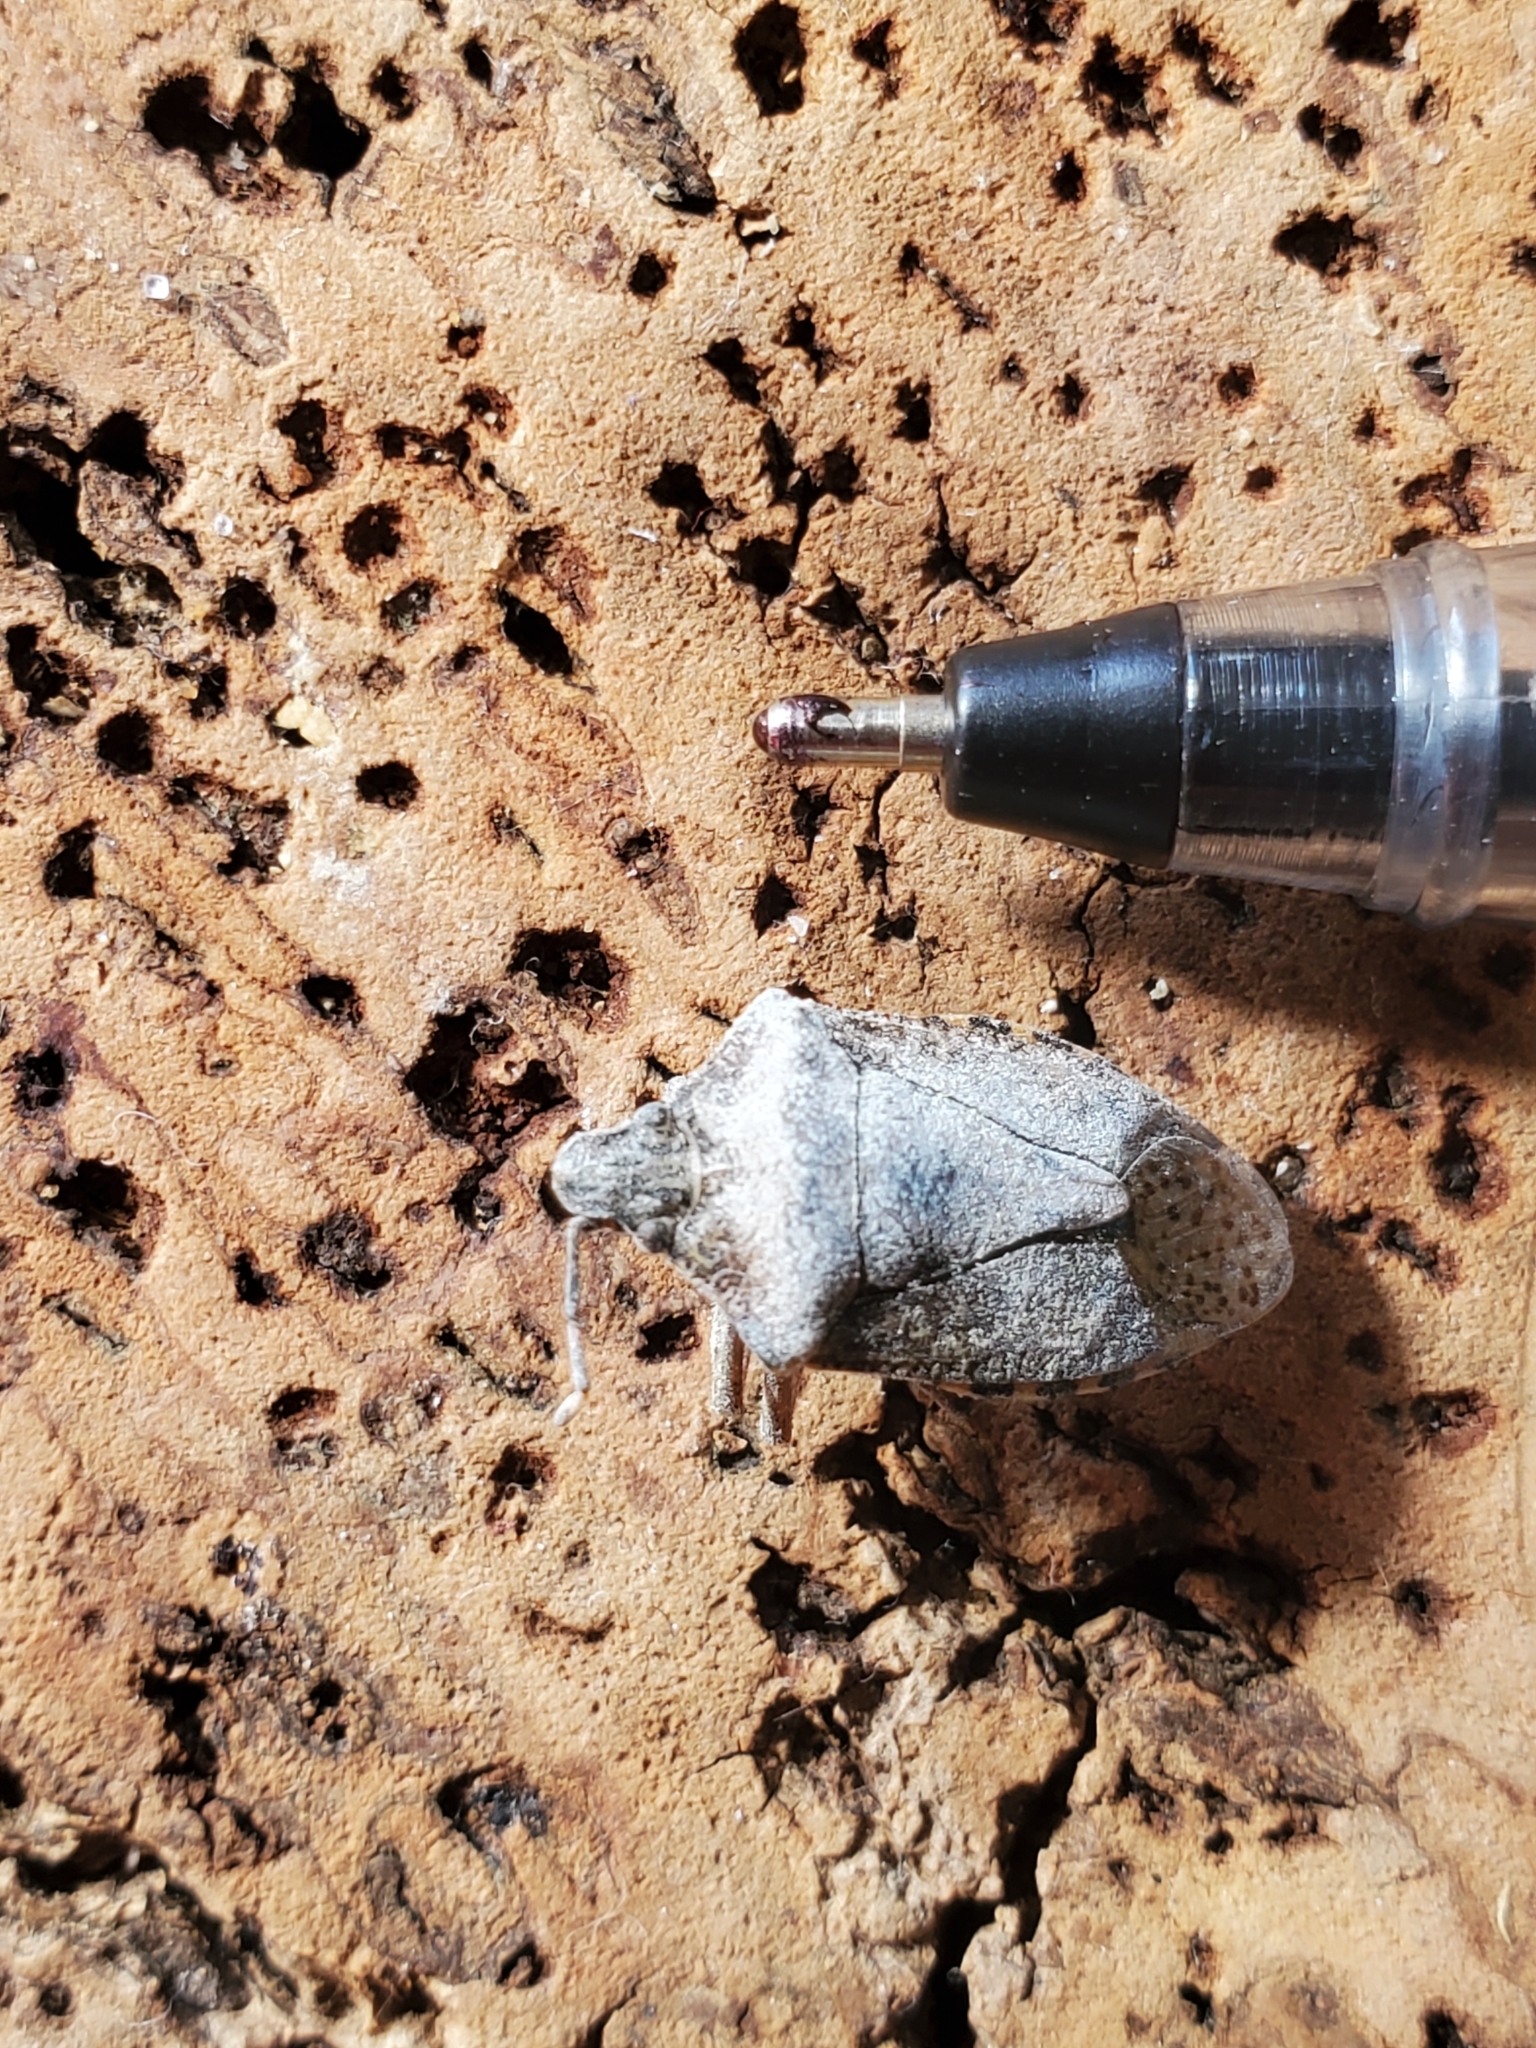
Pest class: stink_bug